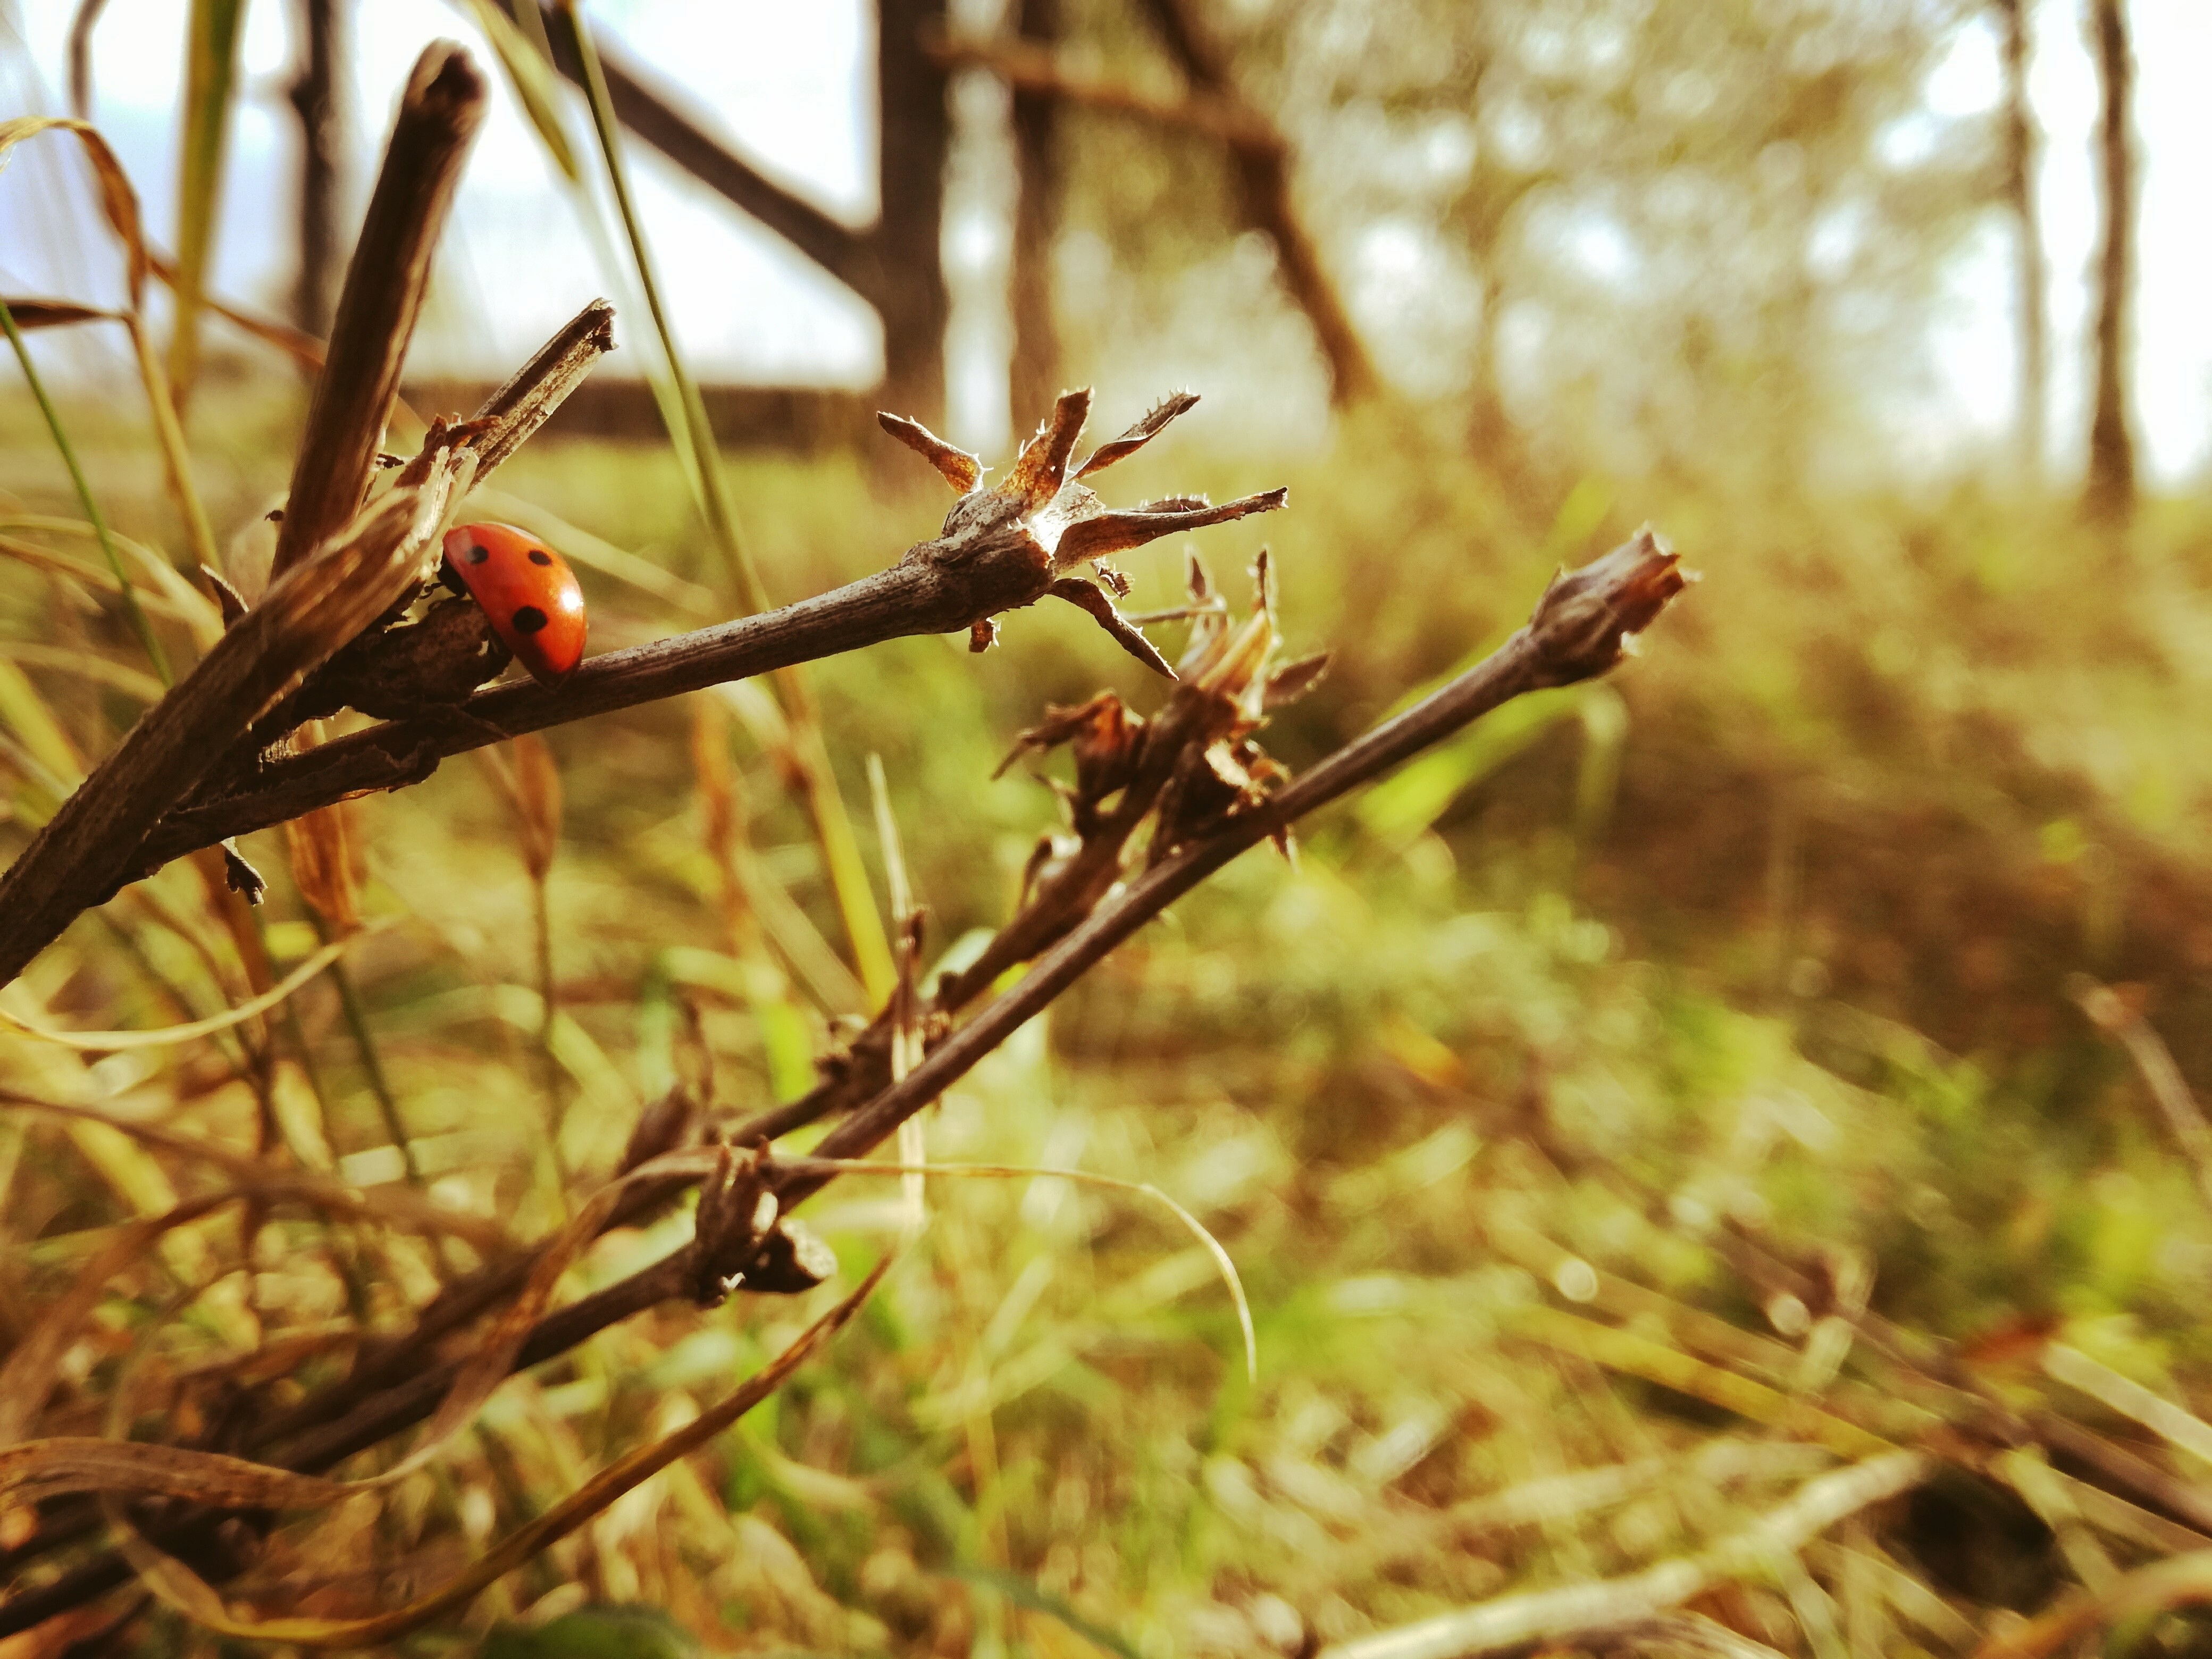
tree, nature, grass, branch, plant, sunlight, leaf, flower, wildlife, autumn, flora, season, fauna, twig, macro photography, plant stem, woody plant, thorns spines and prickles